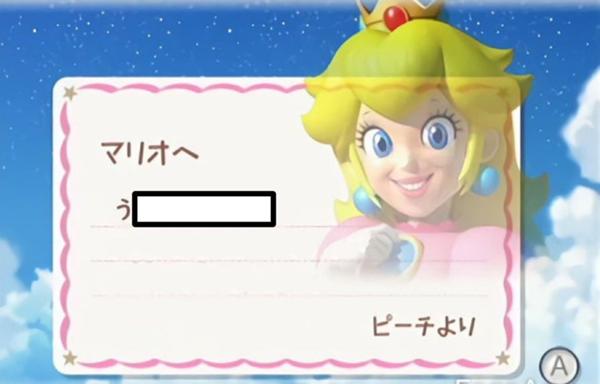
回答: んちょこちょこちょこ